SS Merchant

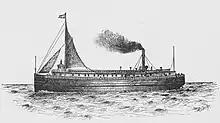
Drawing of "Merchant" by Samuel Ward Stanton

"Merchant" (US official number 16332) was built in 1862 in Buffalo, New York, by the shipyard owned by David Bell out of components manufactured in Black Rock, New York by Pratt & Company. Some components were also manufactured in Philadelphia, Pennsylvania. "Merchant"s construction was supervised by J. V. F. Wilson, while the carpentry and joiner work was done by Hitchcock & Gibson.